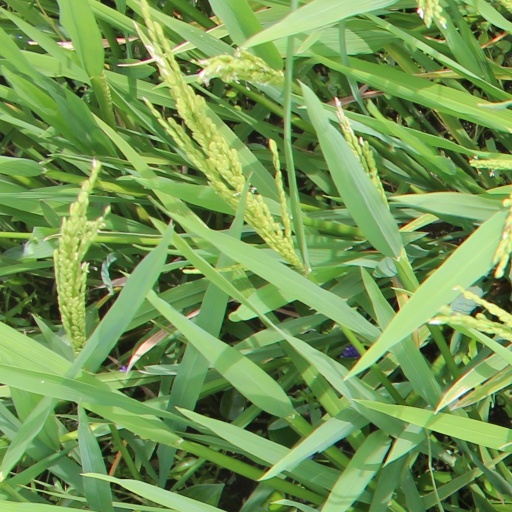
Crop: rice